May Maxwell

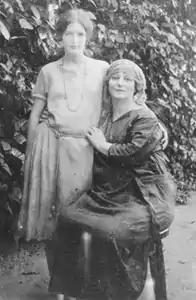
May Maxwell in Egypt with her daughter Mary, 1923.

Mary "May" Maxwell (née Bolles; born 14 January 1870 in Englewood, New Jersey; died 1 March 1940 in Buenos Aires, Argentina) was an early American member of the Baháʼí Faith.